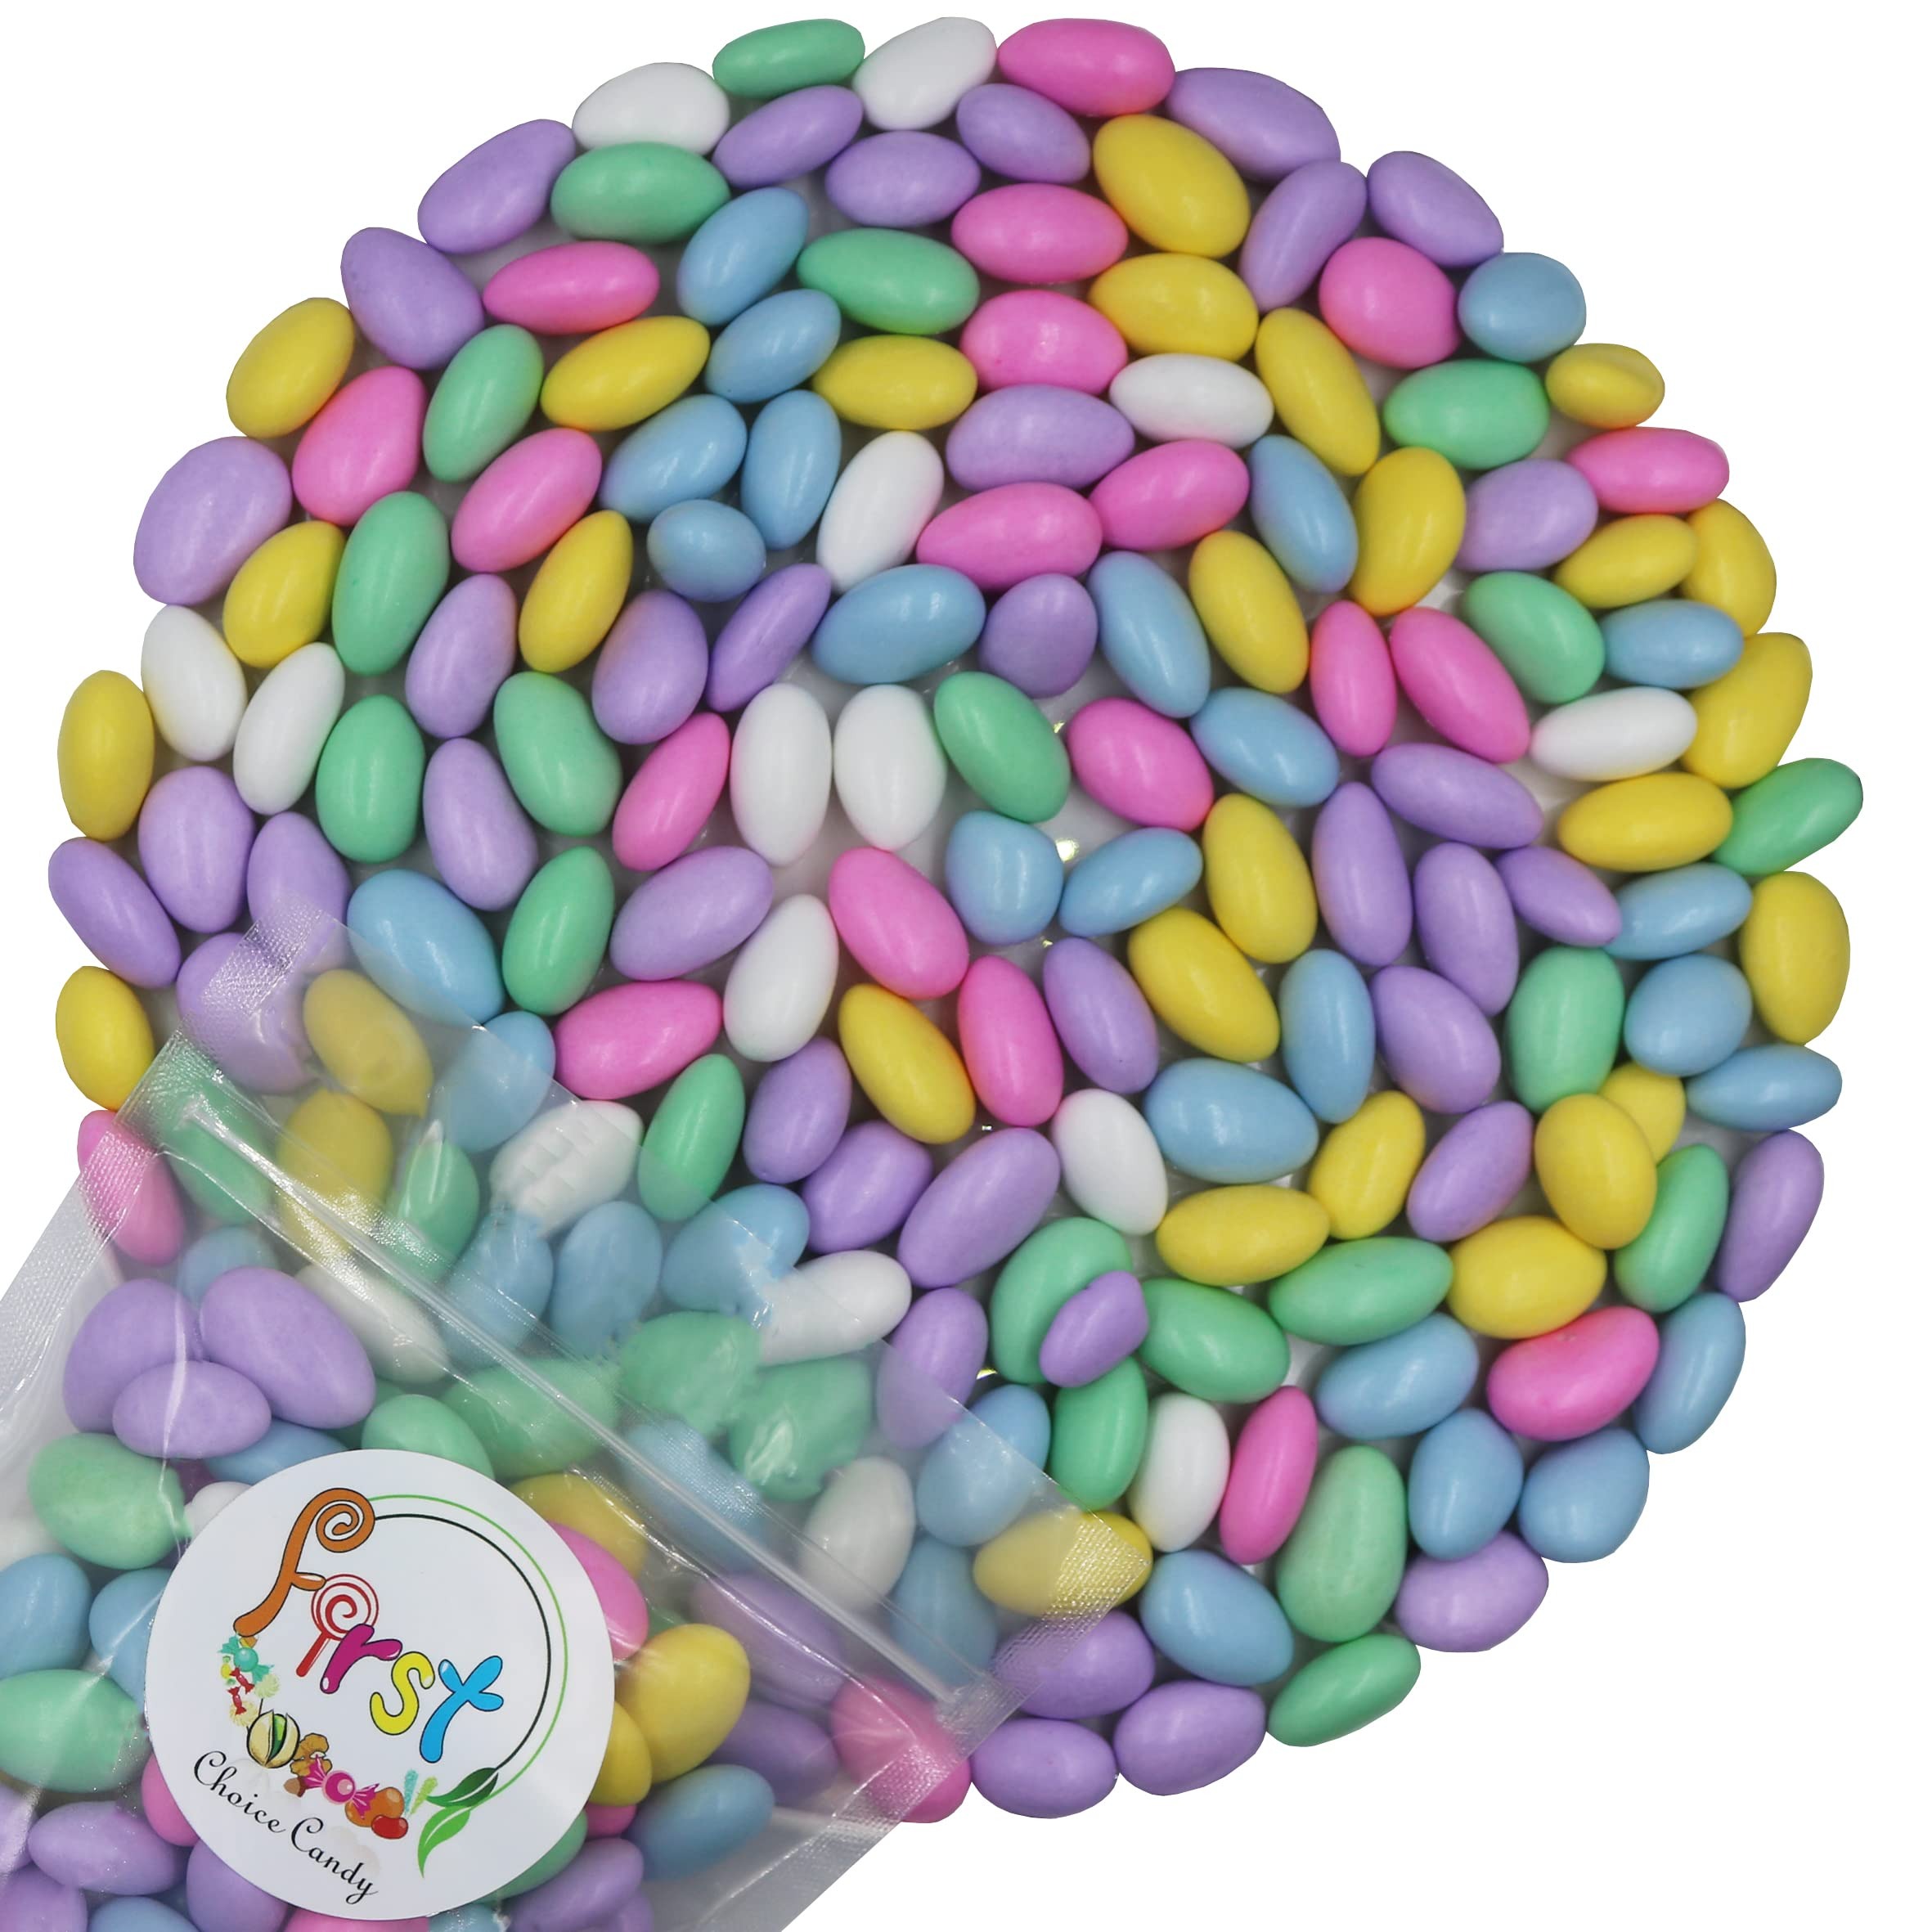
Item Name: FirstChoiceCandy Jordan Almonds (5 Pound, Assorted Pastel Colors)
Bullet Point 1: Can be used as decorative, symbolic, or for plain pure enjoyment.
Bullet Point 2: Delicious almonds in a crunchy sweet shell.
Bullet Point 3: Guaranteed fresh - Meeting and Exceeding Industry Standards in Quality.
Bullet Point 4: Perfect Gift for Holiday, Birthday, Get well, Anniversary,Condolences,Celebration.
Product Description: White Jordan almonds are a classic wedding candy. These extra fine Jordan almonds start with California almonds that are roasted slightly and covered in a white candy coating. <p> <b>Legal Disclaimer:<b></p> <p>Product repackaged from bulk packaging, in a facility that also processes peanut, tree nuts, wheat, soy and milk products.</p>
Value: 1.0
Unit: Pound

Price: 32.99